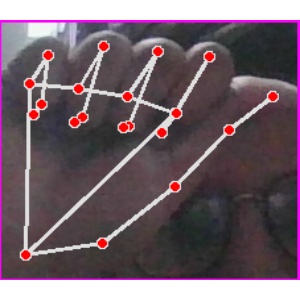
अक्षर: छ